Great helm

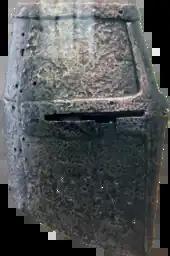
13th century German great helm with a flat top to the skull.

The great helm or heaume, also called pot helm, bucket helm and barrel helm, is a helmet of the High Middle Ages which arose in the late twelfth century in the context of the Crusades and remained in use until the fourteenth century. The barreled style was used by knights in most West European armies between about 1210 to 1340 AD and evolved into the frog-mouth helm to be primarily used during jousting contests.